Frank Eugene

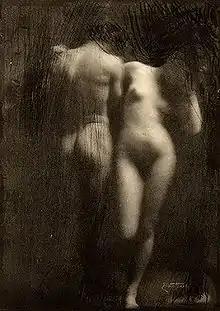
Frank Eugene: Adam and Eve, taken 1898, published in "Camera Work" no. 30, 1910

After graduating from the Bavarian Academy of Fine Arts, he started a career as a theatrical portraitist, drawing portraits of actors and actresses. He continued his interest in photography, although little is known of his teachers or influences.